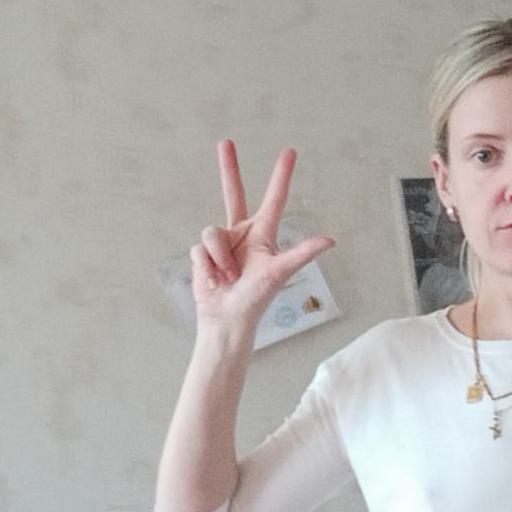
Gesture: three2